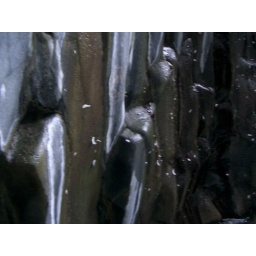
stone wall carved by lava